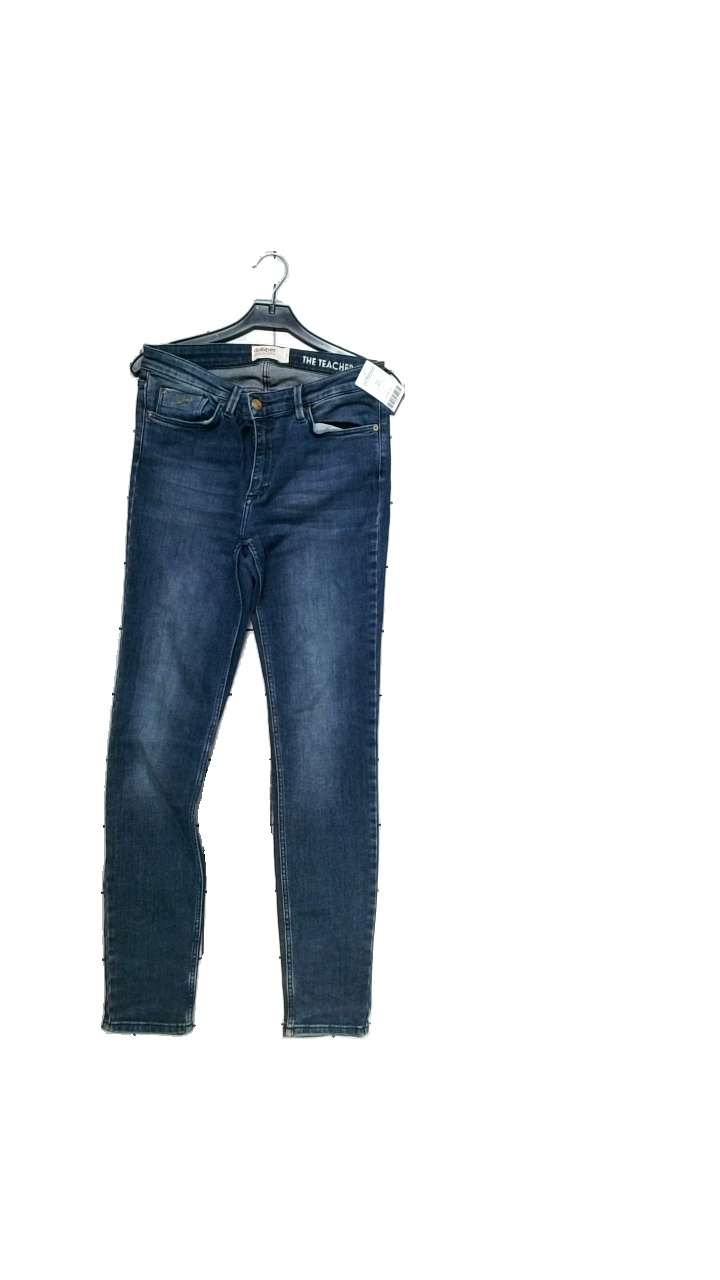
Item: Jeans (Ladies)
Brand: Dobber
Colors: Blue
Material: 99% cotton, 1% elastane
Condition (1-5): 3
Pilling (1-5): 5
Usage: Reuse
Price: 150-250